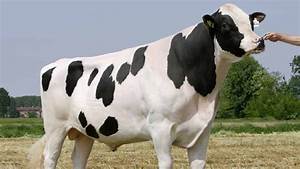
Label: cow